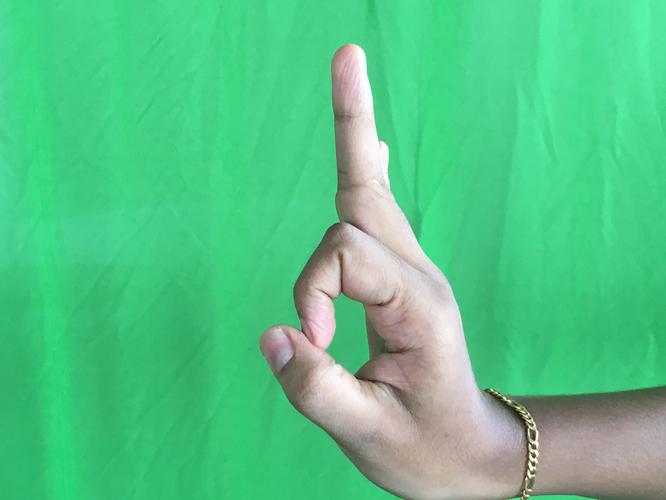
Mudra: Aralam
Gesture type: single_hand